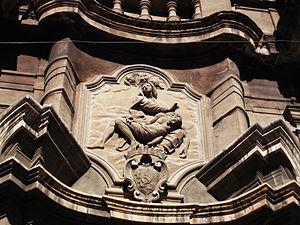
L'église Sainte-Anne-de-Miséricorde est une église de Palerme, située à l'emplacement de l'ancien marché des Lattarini et construite dans le style baroque.